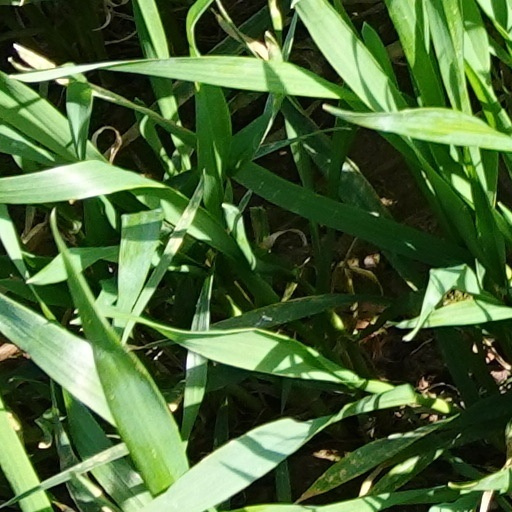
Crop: wheat